Mid-day Sun

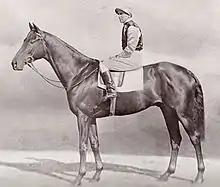
Mid-day Sun, ridden by Michael Beary, in 1937 in a photograph by Frank Griggs

Mid-day Sun (1934–1954) was a British Thoroughbred racehorse and sire. After showing little promise as a two-year-old in 1936, Mid-day Sun improved into top class performer at three. In 1937 he won five races including The Derby and the Hardwicke Stakes at Royal Ascot. He was retired to stud in 1938 but had little success as a stallion. He was the first winner of the Derby at Epsom to be owned by a woman.